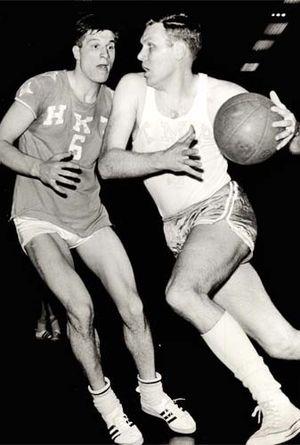
Martti Liimo, né le 26 septembre 1941, à Tampere, en Finlande et décédé le 1ᵉʳ décembre 1995, à Helsinki, en Finlande, est un ancien joueur finlandais de basket-ball. Il est le frère de Kari Liimo.
Raimo Lindholm, né le 17 novembre 1931, à Helsinki, en Finlande, et mort le 20 novembre 2017 est un joueur finlandais de basket-ball.